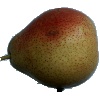
Label: pear_forelle